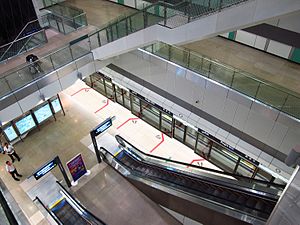
Mass Rapid Transit (Singapore) / Historie
Station på den nyeste linje, Thomson Line
Mass Rapid Transit, også kendt under forkortelsen MRT, er et metrosystem i Singapore. Set i forhold til byens størrelse er det enormt, idet det når ud til størstedelen af byen. Den første del af metrosystemet åbnede i 1987, hvilket gør det til den næstældste metro i Sydøstasien, efter Manila i Filippinerne. Metroen er vokset voldsomt siden grundlæggelsen, hvilket hænger sammen med Singapores ambition om at gøre MRT til rygsøjlen i bystatens offentlige transport. I år 2012 blev metroen i gennemsnit brugt dagligt af 2,649 millioner rejsende, hvad der er ganske imponerende set i forholdet til antallet af indbyggere i Singapore.